Italia turrita

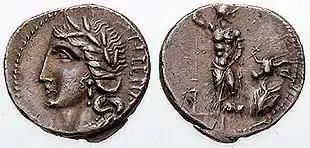
"Denarius" of 89 BC coined by the Marsi. On the left, the representation of "Italy" with the laurel wreath

During the Roman Empire, the women of the imperial family began to dress, in official depictions, as Cybele, that is, with a turreted crown. This image merged with the allegorical personification of the peninsula, increasingly becoming the symbol of Italy.